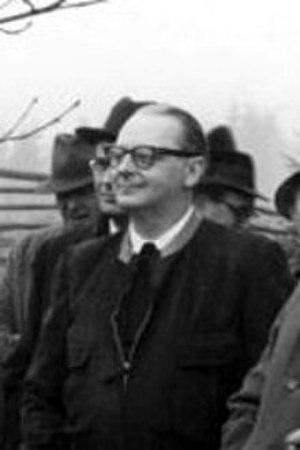
Cet article dresse la liste des ministres allemands chargés des Affaires étrangères.